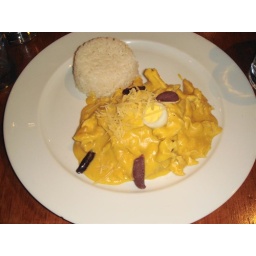
Aji de gallina: chicken in yellow pepper-cheese sauce. Very rich, and very yummy.